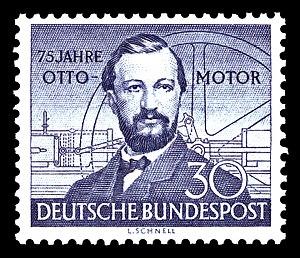
Cette liste recense les personnalités figurant sur les timbres-poste d'Allemagne fédérale, de la République Démocratique d'Allemagne, des diverses zones d'occupation alliées, de la Sarre, du Troisième Reich, de la République de Weimar, de l'Empire Allemand ainsi que des divers petits royaumes qui l'ont précédé.